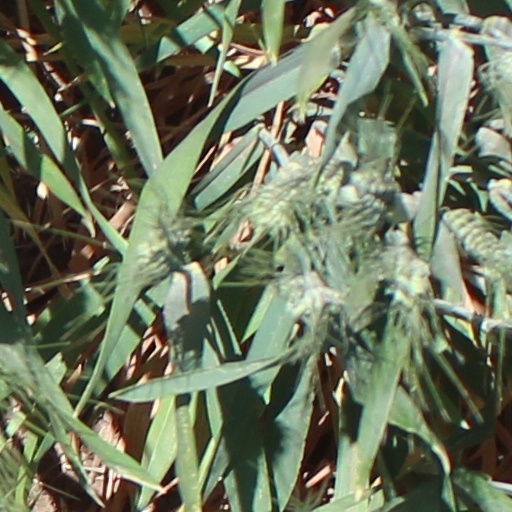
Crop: wheat